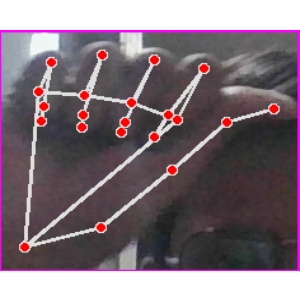
अक्षर: छ